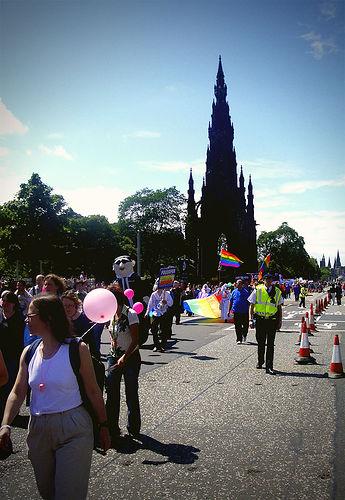
Weather: sun or clear